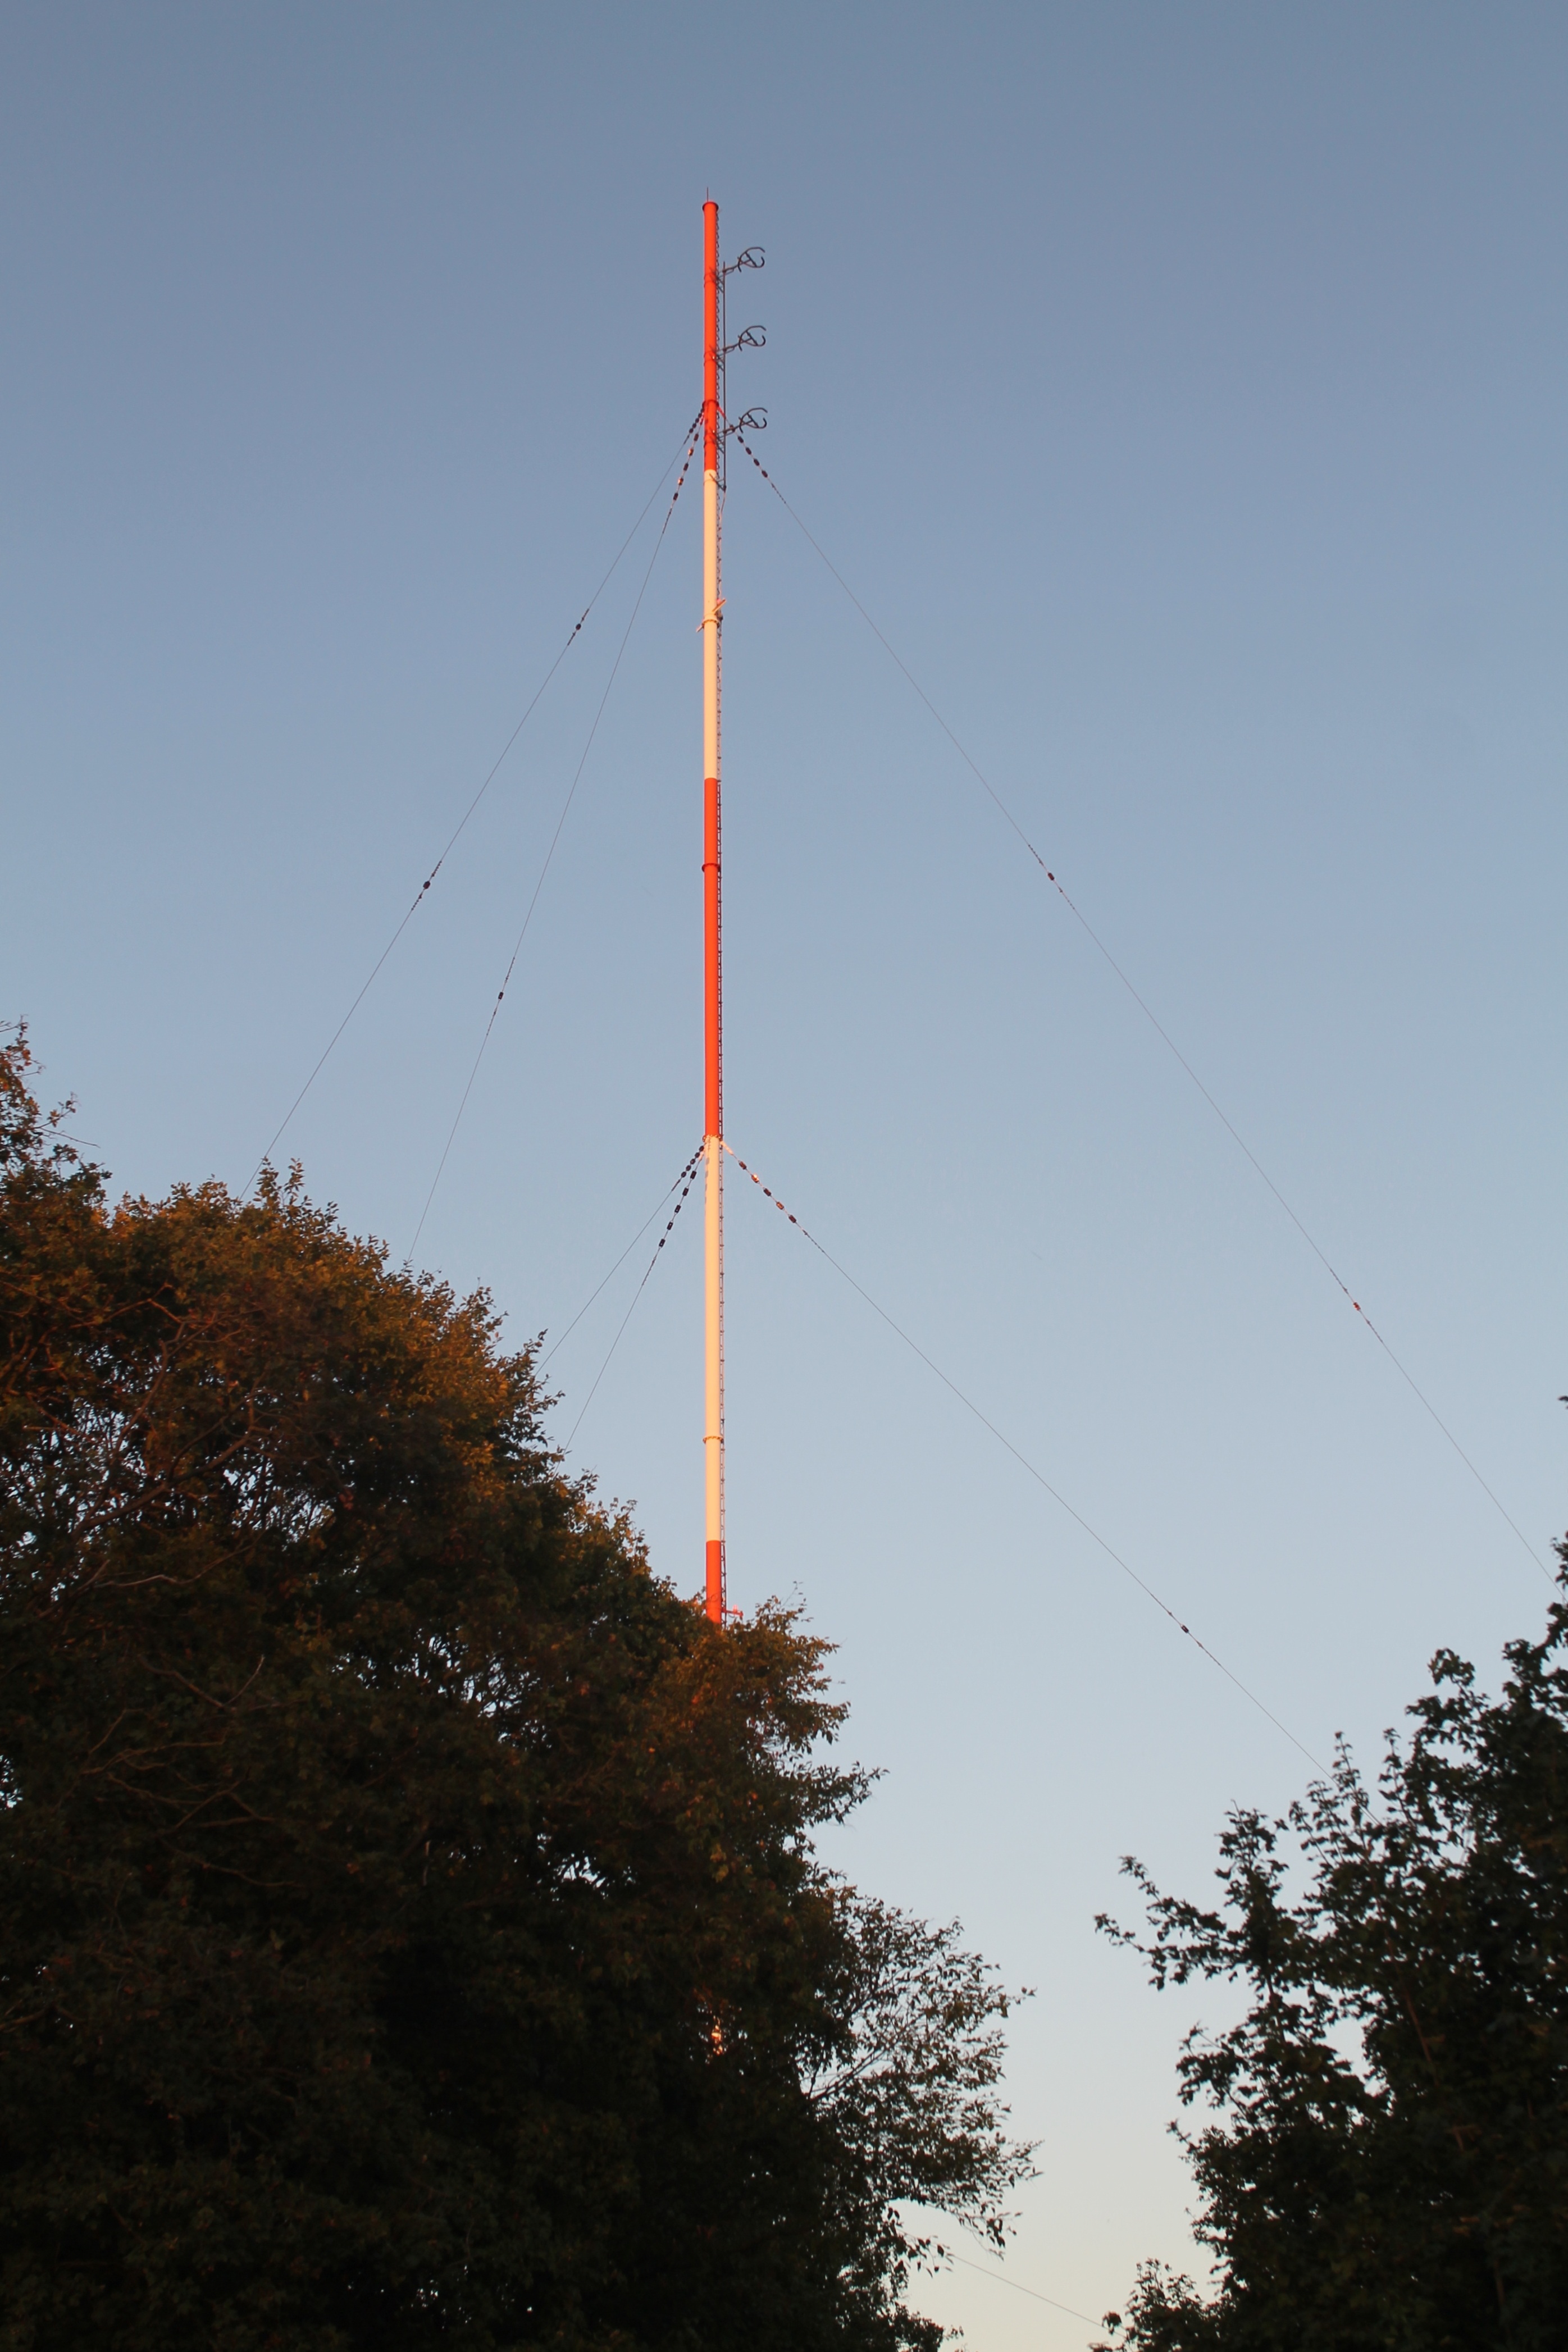
tree, structure, sky, technology, wind, antenna, pole, tower, mast, communication, heidelberg, lighting, radio, telecommunication, american forces network, overhead power line